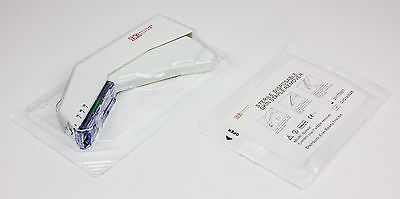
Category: stapler